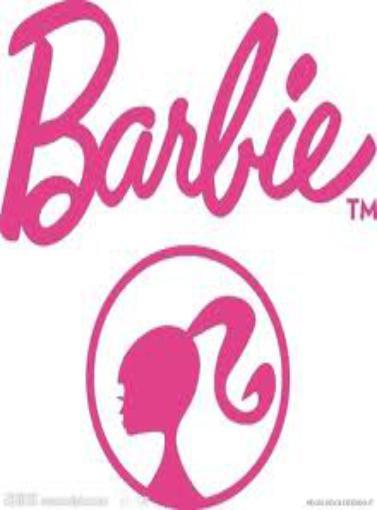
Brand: Barbie
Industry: Clothes